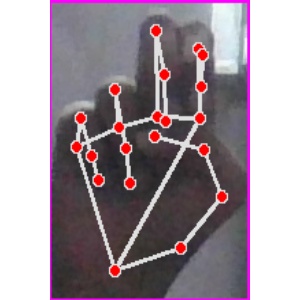
अक्षर: ह